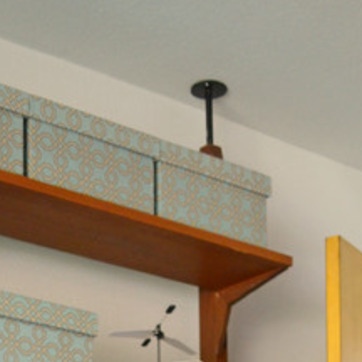
Material: paper